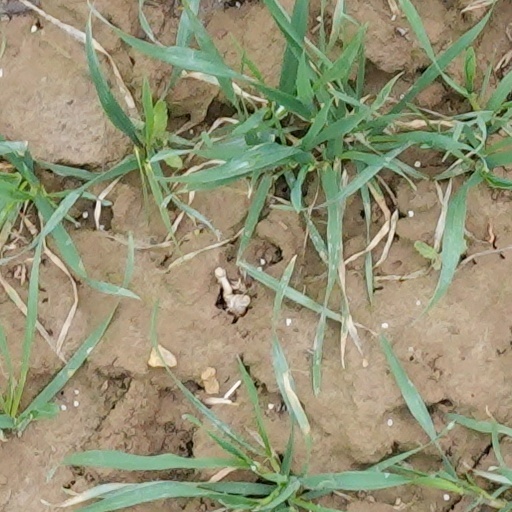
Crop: wheat